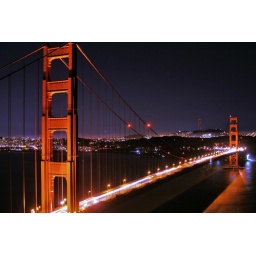
late evening overlooking the golden gate bridge and san francisco skyline from the cliff in the golden gate national recreation area